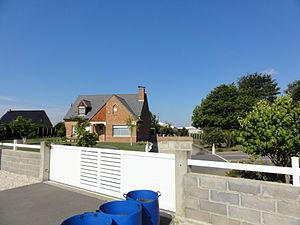
Terril n° 127 dit Traisnel Est, disparu, Fosse Traisnel de la Compagnie des mines d'Aniche, Aniche, Nord, Nord-Pas-de-Calais, France.
Dans le bassin minier du Nord-Pas-de-Calais, 339 terrils sont recensés. En 1969, les Houillères leur ont attribué un numéro individuel, pour les référencer, et les exploiter. Ils sont numérotés d'ouest en est, du nᵒ 1 au 202. Une liste complémentaire a été créée dans les années 1970. Les sites y sont numérotés de 203 à 260, sans logique spécifique, chaque numéro ayant été attribué en fonction des sites susceptibles d'être exploités. Certains sites étant composés de plusieurs terrils annexes ou satellites, une lettre suit le numéro.
La fosse Traisnel de la Compagnie des mines d'Aniche est un ancien charbonnage du Bassin minier du Nord-Pas-de-Calais, situé à Aniche. Les travaux commencent en 1848 à 1 250 mètres à l'ouest des fosses La Renaissance et Saint Louis. Des venues d'eau ont lieu en 1850, et retardent les travaux, une machine d'épuisement de 60 chevaux doit être mise en place. La fosse commence à extraire en 1856 à une profondeur relativement faible. La fosse Archevêque commence à extraire l'année suivante.